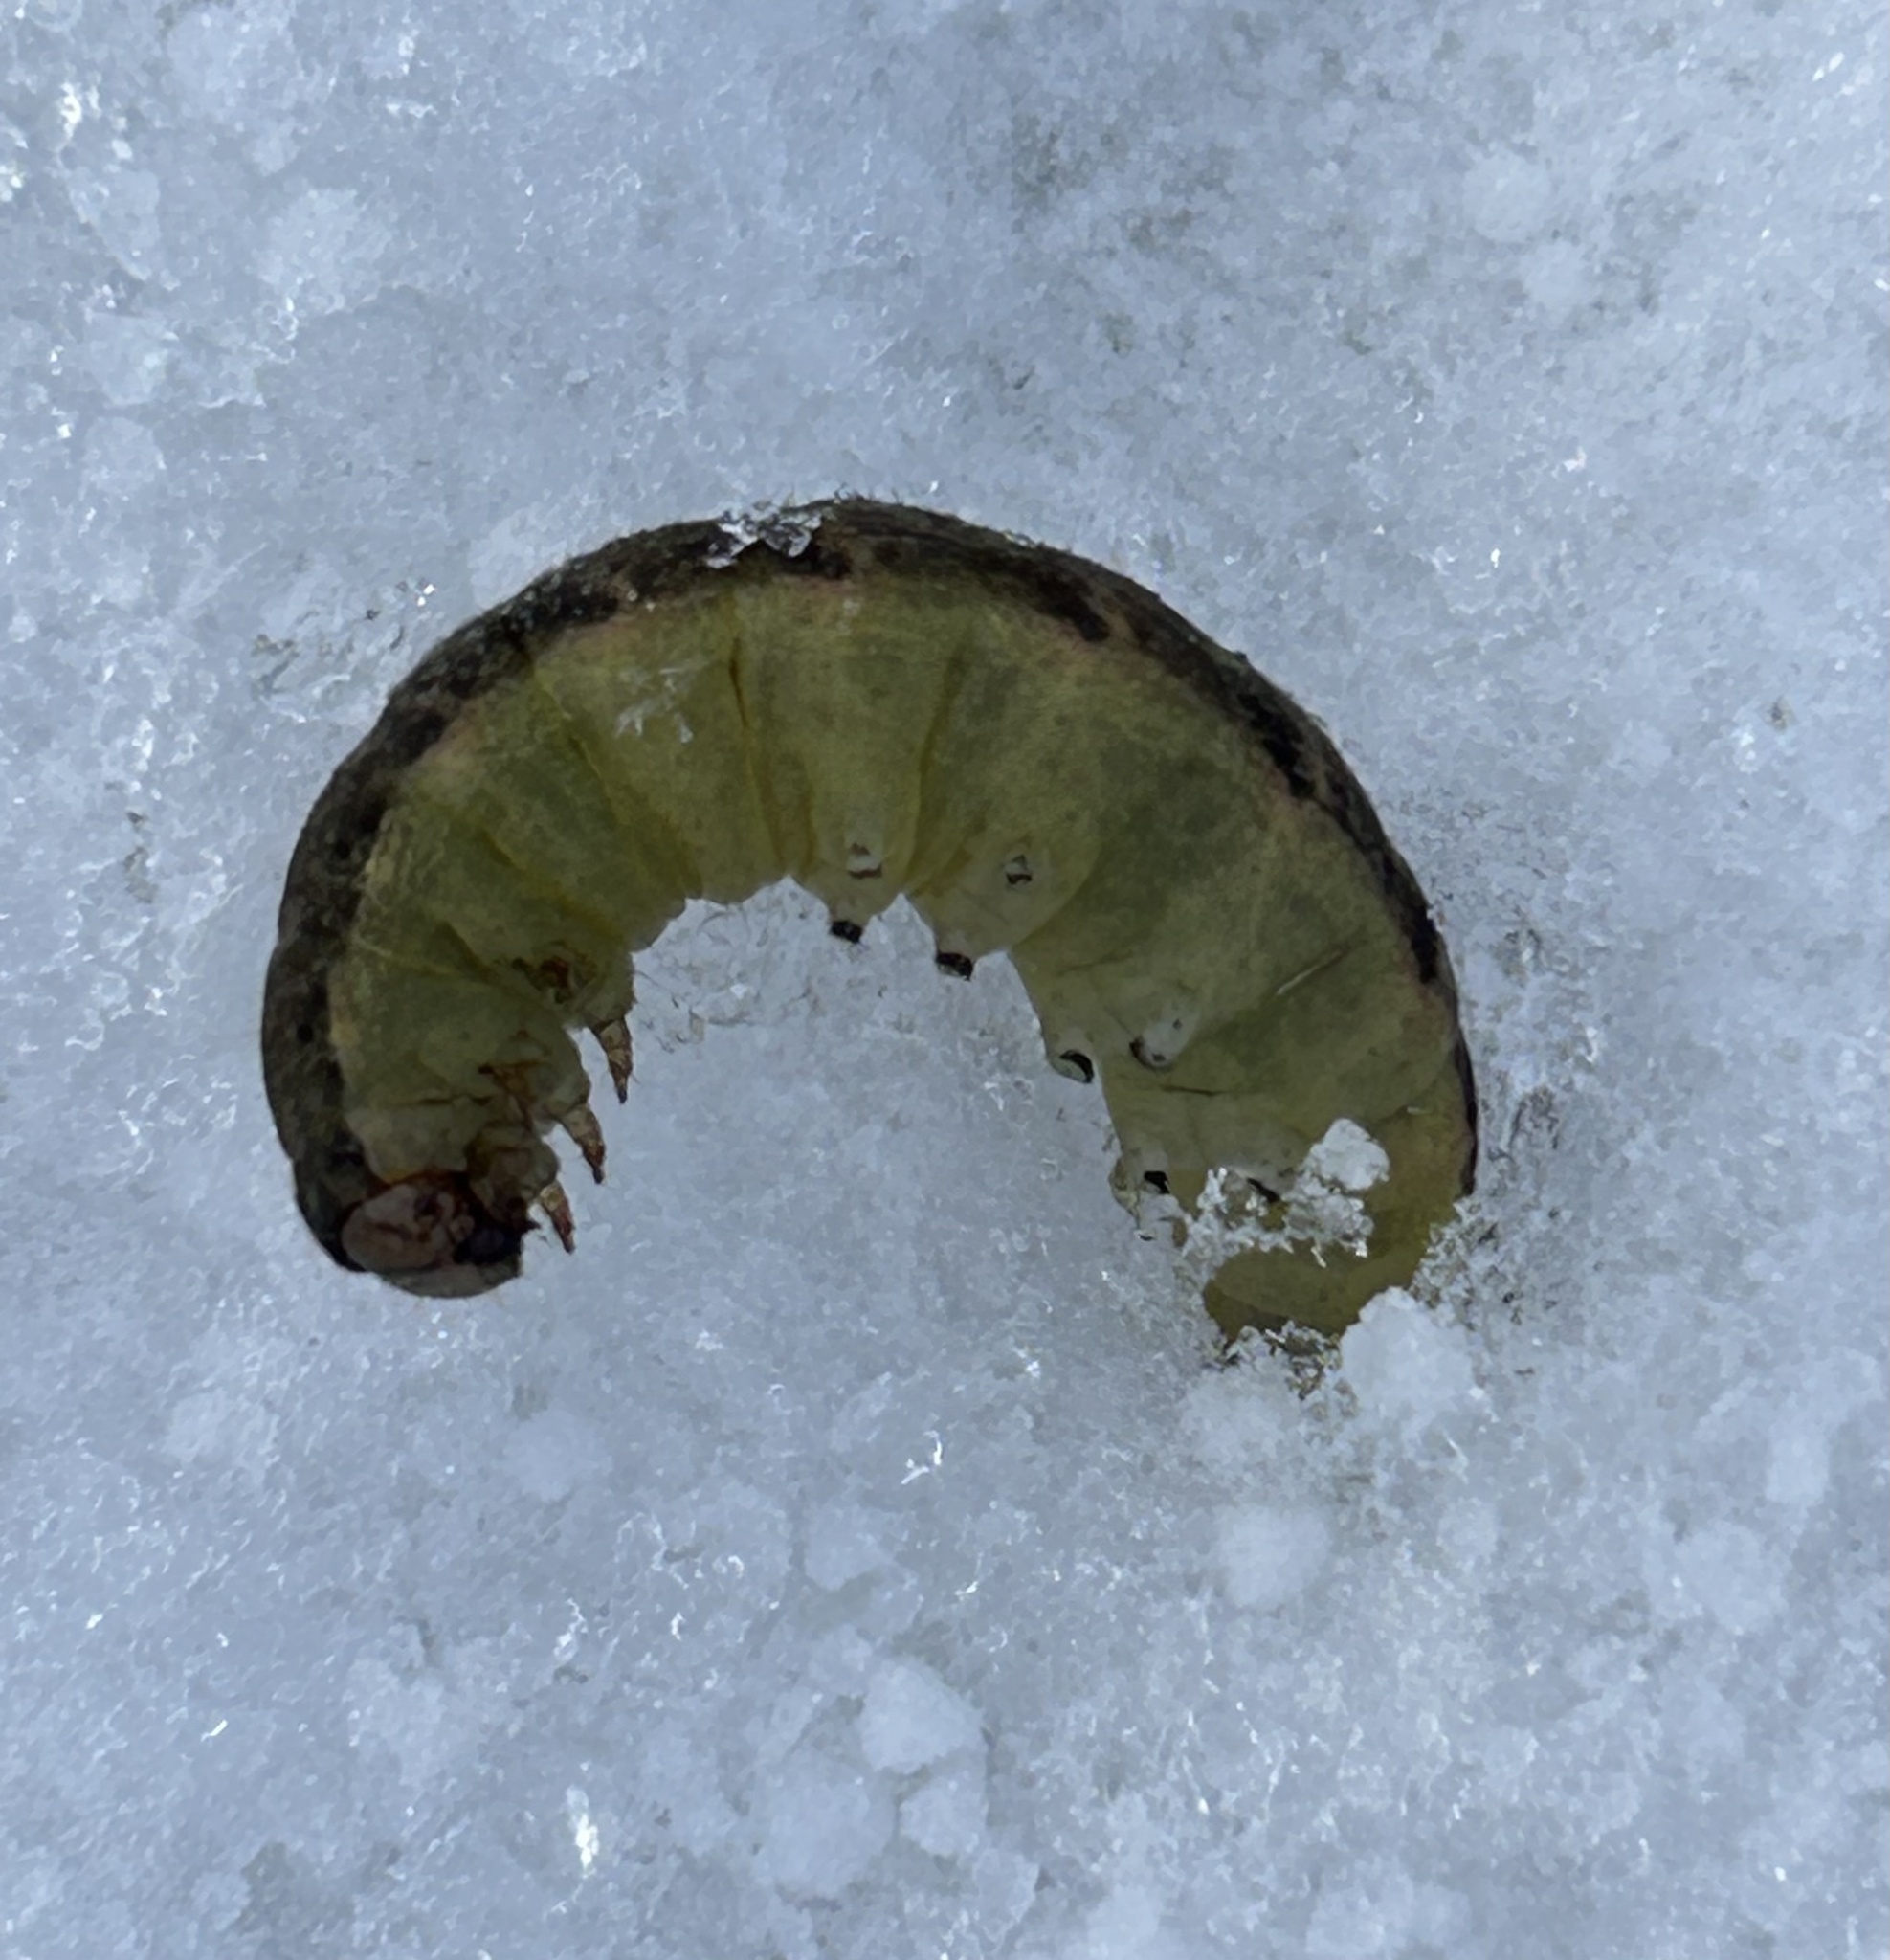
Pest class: cutworms